History of Italians in Mississippi

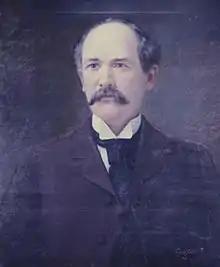
Governor Andrew Longino

First-generation became farmers, grocers, and merchants. The next generation became doctors, bankers, and lawyers. One of them was able to reach the top political level in Mississippi: Andrew Longino, who was governor from 1900 to 1904.